Omotesenke

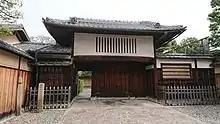
The front gate to the Omotesenke Fushin'an estate, Kyoto.

Omotesenke (表千家) is one of the schools of Japanese tea ceremony. Along with Urasenke and Mushakōjisenke, it is one of the three lines of the Sen family descending from Sen no Rikyū, which together are known as the san-Senke or "three Sen houses/families" (三千家).